Lexington House

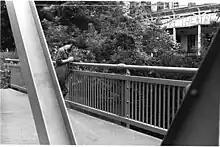
Playwright Oakley Hall III on the Rt 42 Bridge in Lexington, NY

Let by artistic director Oakley Hall III, Lexington Conservatory Theatre launched its first season at Lexington House in summer 1976, the same year that John Margolies photographed it. In 1978, Hall suffered a traumatic brain injury falling from the nearby bridge, recounted in the documentary film "The Loss of Nameless Things". In October 1980, after five seasons in Lexington, executive director Michael Van Landingham announced that the theatre would not return to Lexington House. In December 1980, the group began its first full season as Capital Repertory Theatre in Albany. The theatre company returned to Lexington House over subsequent years for new play development workshops and staged readings.